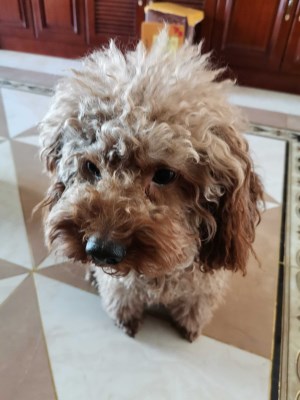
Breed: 7449-n000128-teddy